U.S. Route 220 in North Carolina

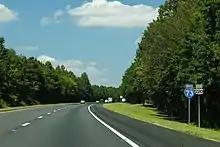
I-73 and US 220 travelling concurrently in Randolph County.

Entering Ellerbe to the south along Main Street, US 220 travels through the downtown area of Ellerbe. North of downtown, US 220 diverges slightly to the northwest at an intersection with East Main Street. As it exits Ellerbe, US 220 travels adjacent to residential homes and some sporadic businesses. US 220 intersects NC 73 north of Ellerbe. The intersection marks the southern end of a concurrency between US 220 and NC 73, as the highways travel north along a rural two-lane highway. NC 73 diverges from US 220 south of Mineral Springs, and approximately west an interchange with I-73 and I-74. From the intersection, US 220 makes a sweeping turn to the northwest. It parallels I-73 and I-74 for approximately until completing its northwesterly turn and entering into Norman. US 220 travels through central Norman on McLeon Avenue and intersects Moore Street in the center of the town. Exiting Norman to the northwest, US 220 leaves Richmond County and enters into Montgomery County.